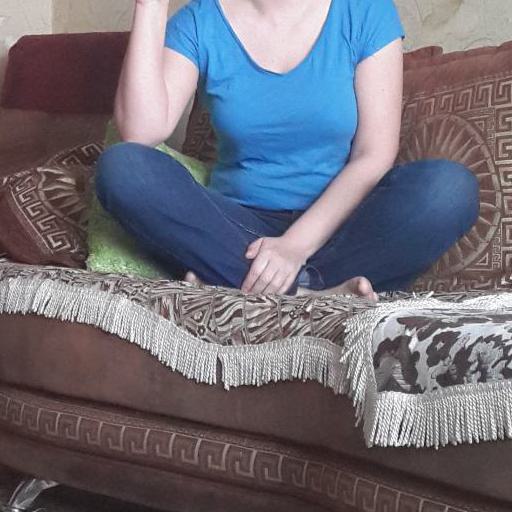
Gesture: no_gesture